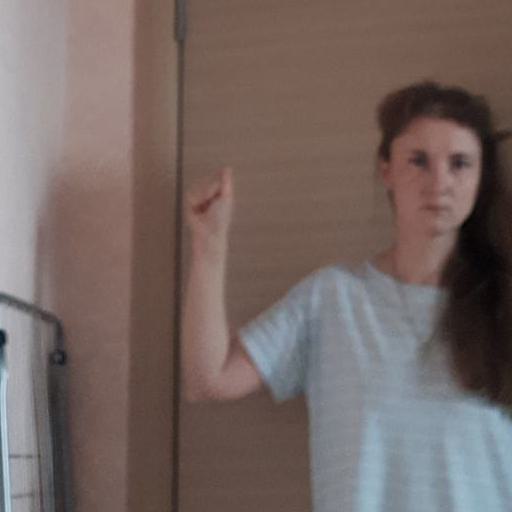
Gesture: fist